NGC 1439

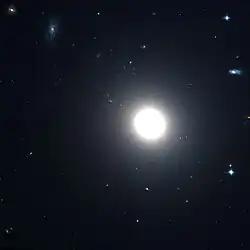
Hubble Space Telescope image of NGC 1439

NGC 1439 is an elliptical galaxy located in constellation of Eridanus. Situated about 77 million light years away, it is a member of the Eridanus Cluster of galaxies, a cluster of about 200 galaxies. It was discovered by William Herschel on 9 December 1784.